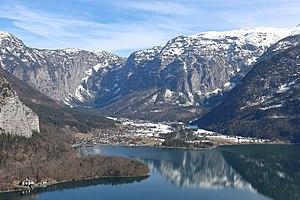
Obertraun est une commune autrichienne du district de Gmunden en Haute-Autriche.